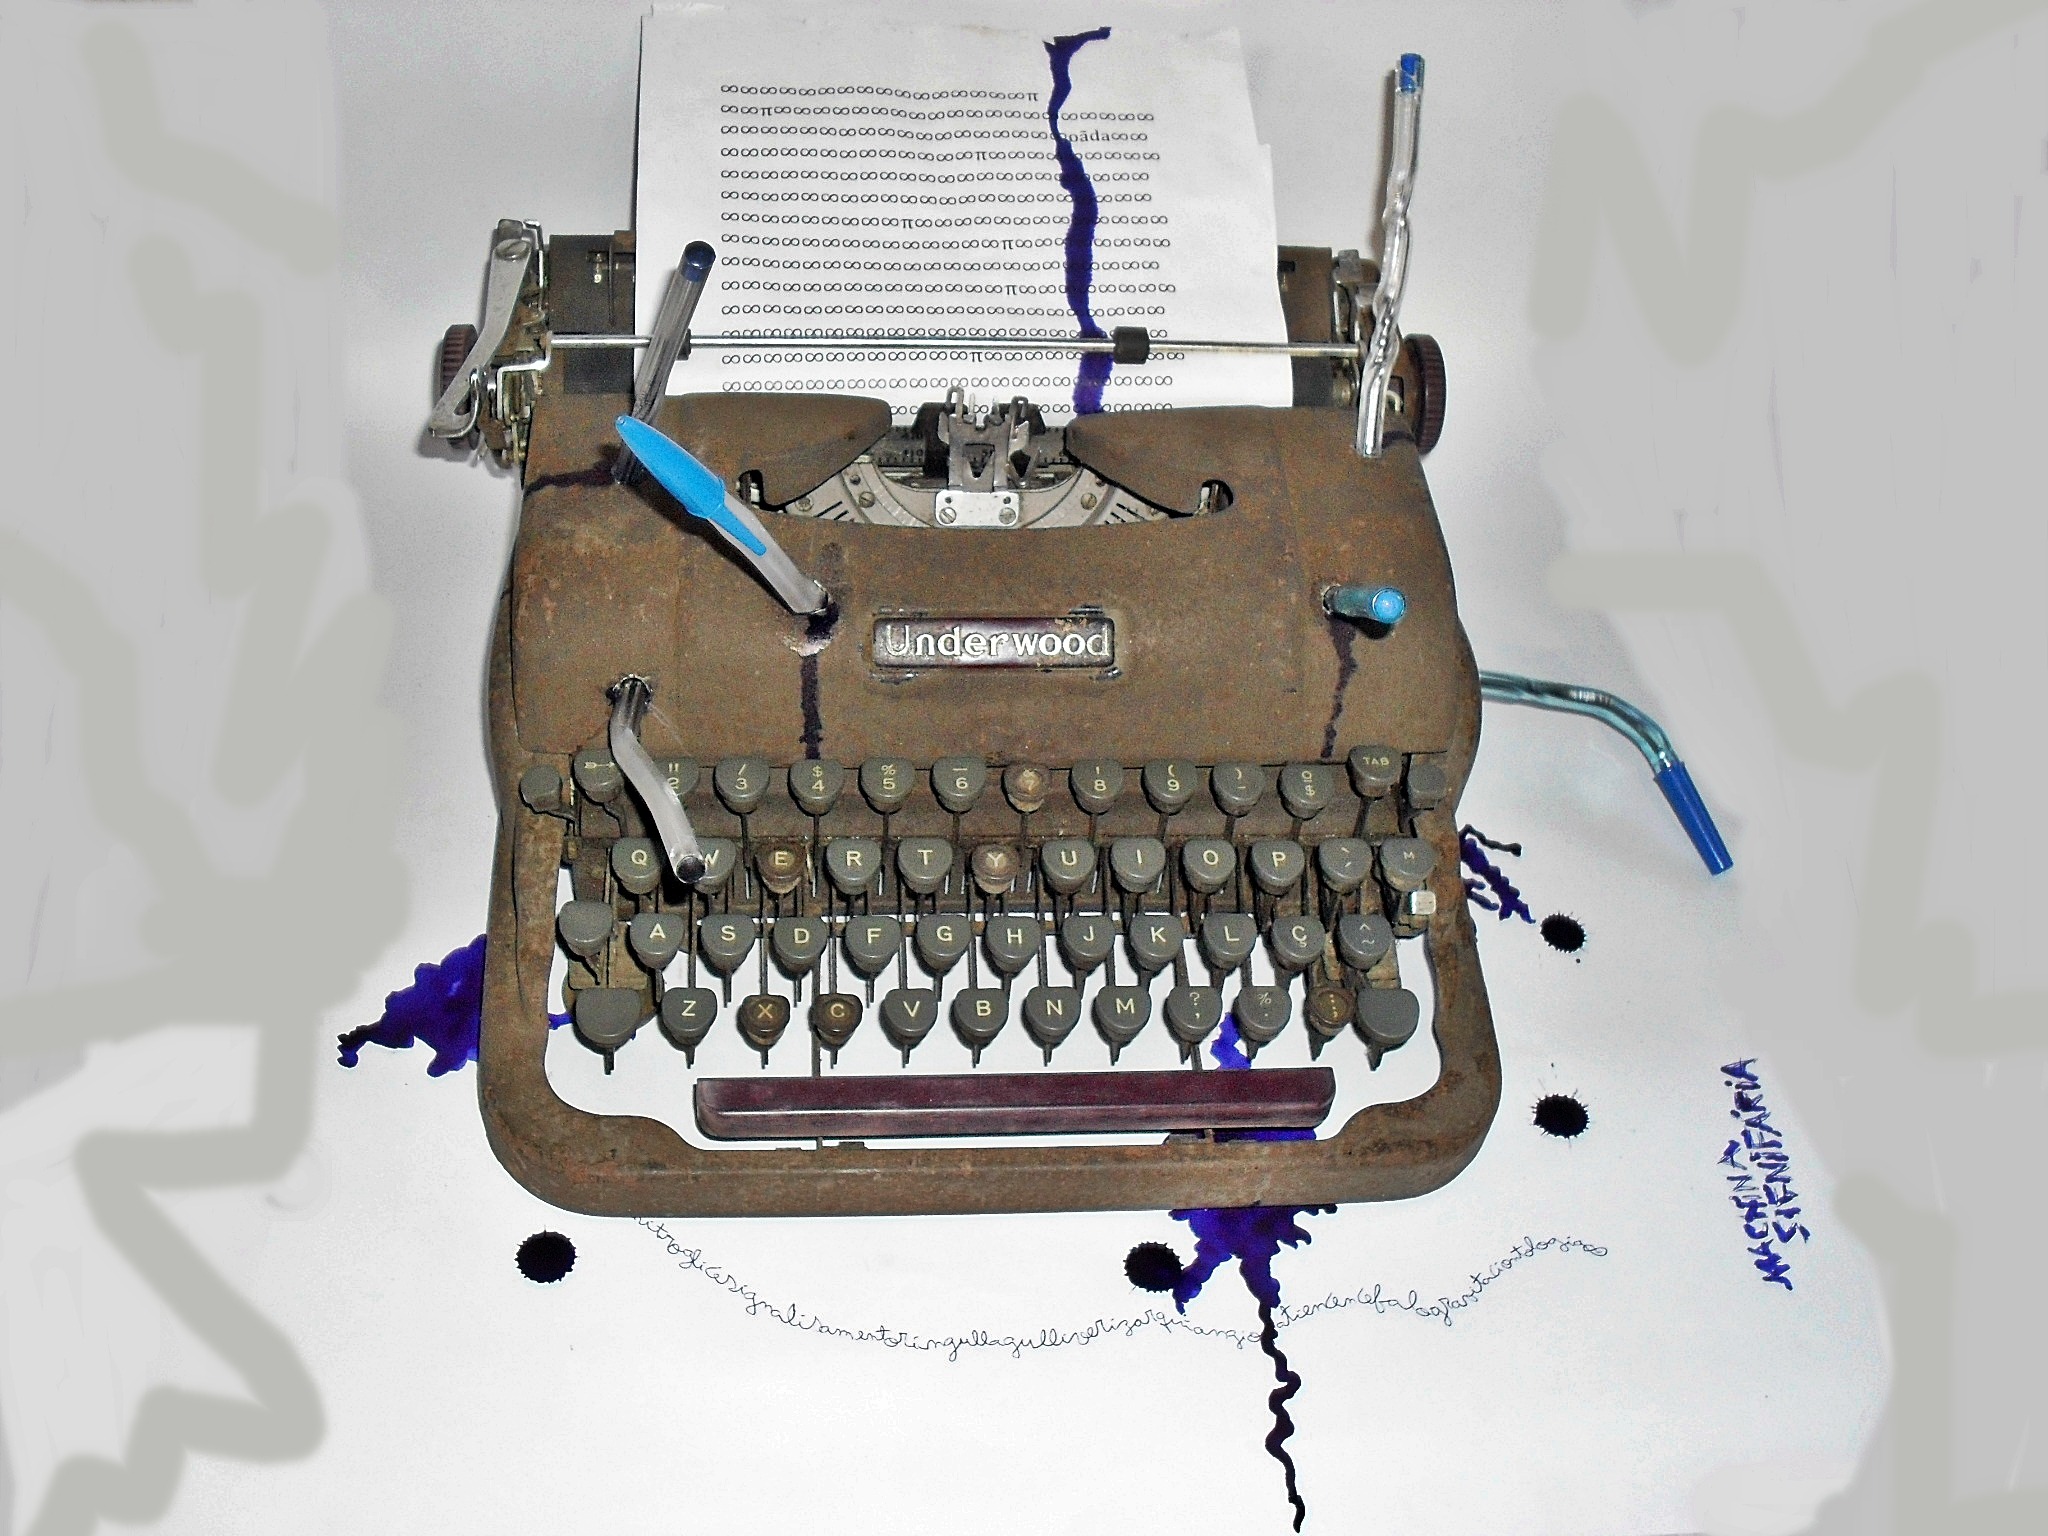
typewriter, object, product, sculpture, art, literature, office equipment, poem without end, sammis reachers, transpo tica